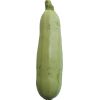
Label: zucchini